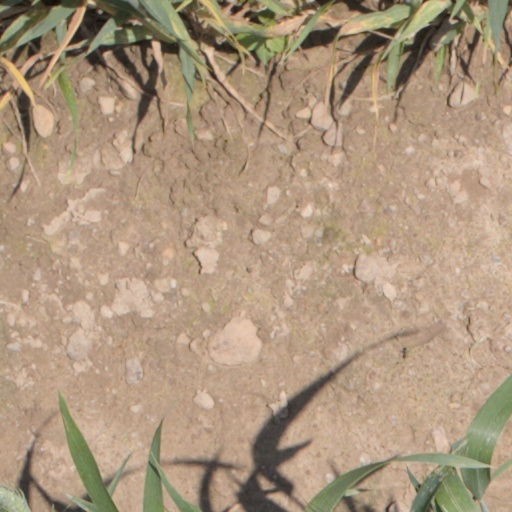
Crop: wheat